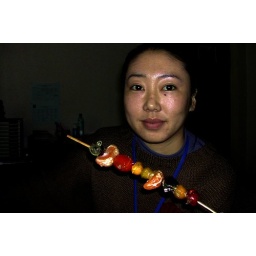
eating candied fruit kebab in our shared office at the red river center